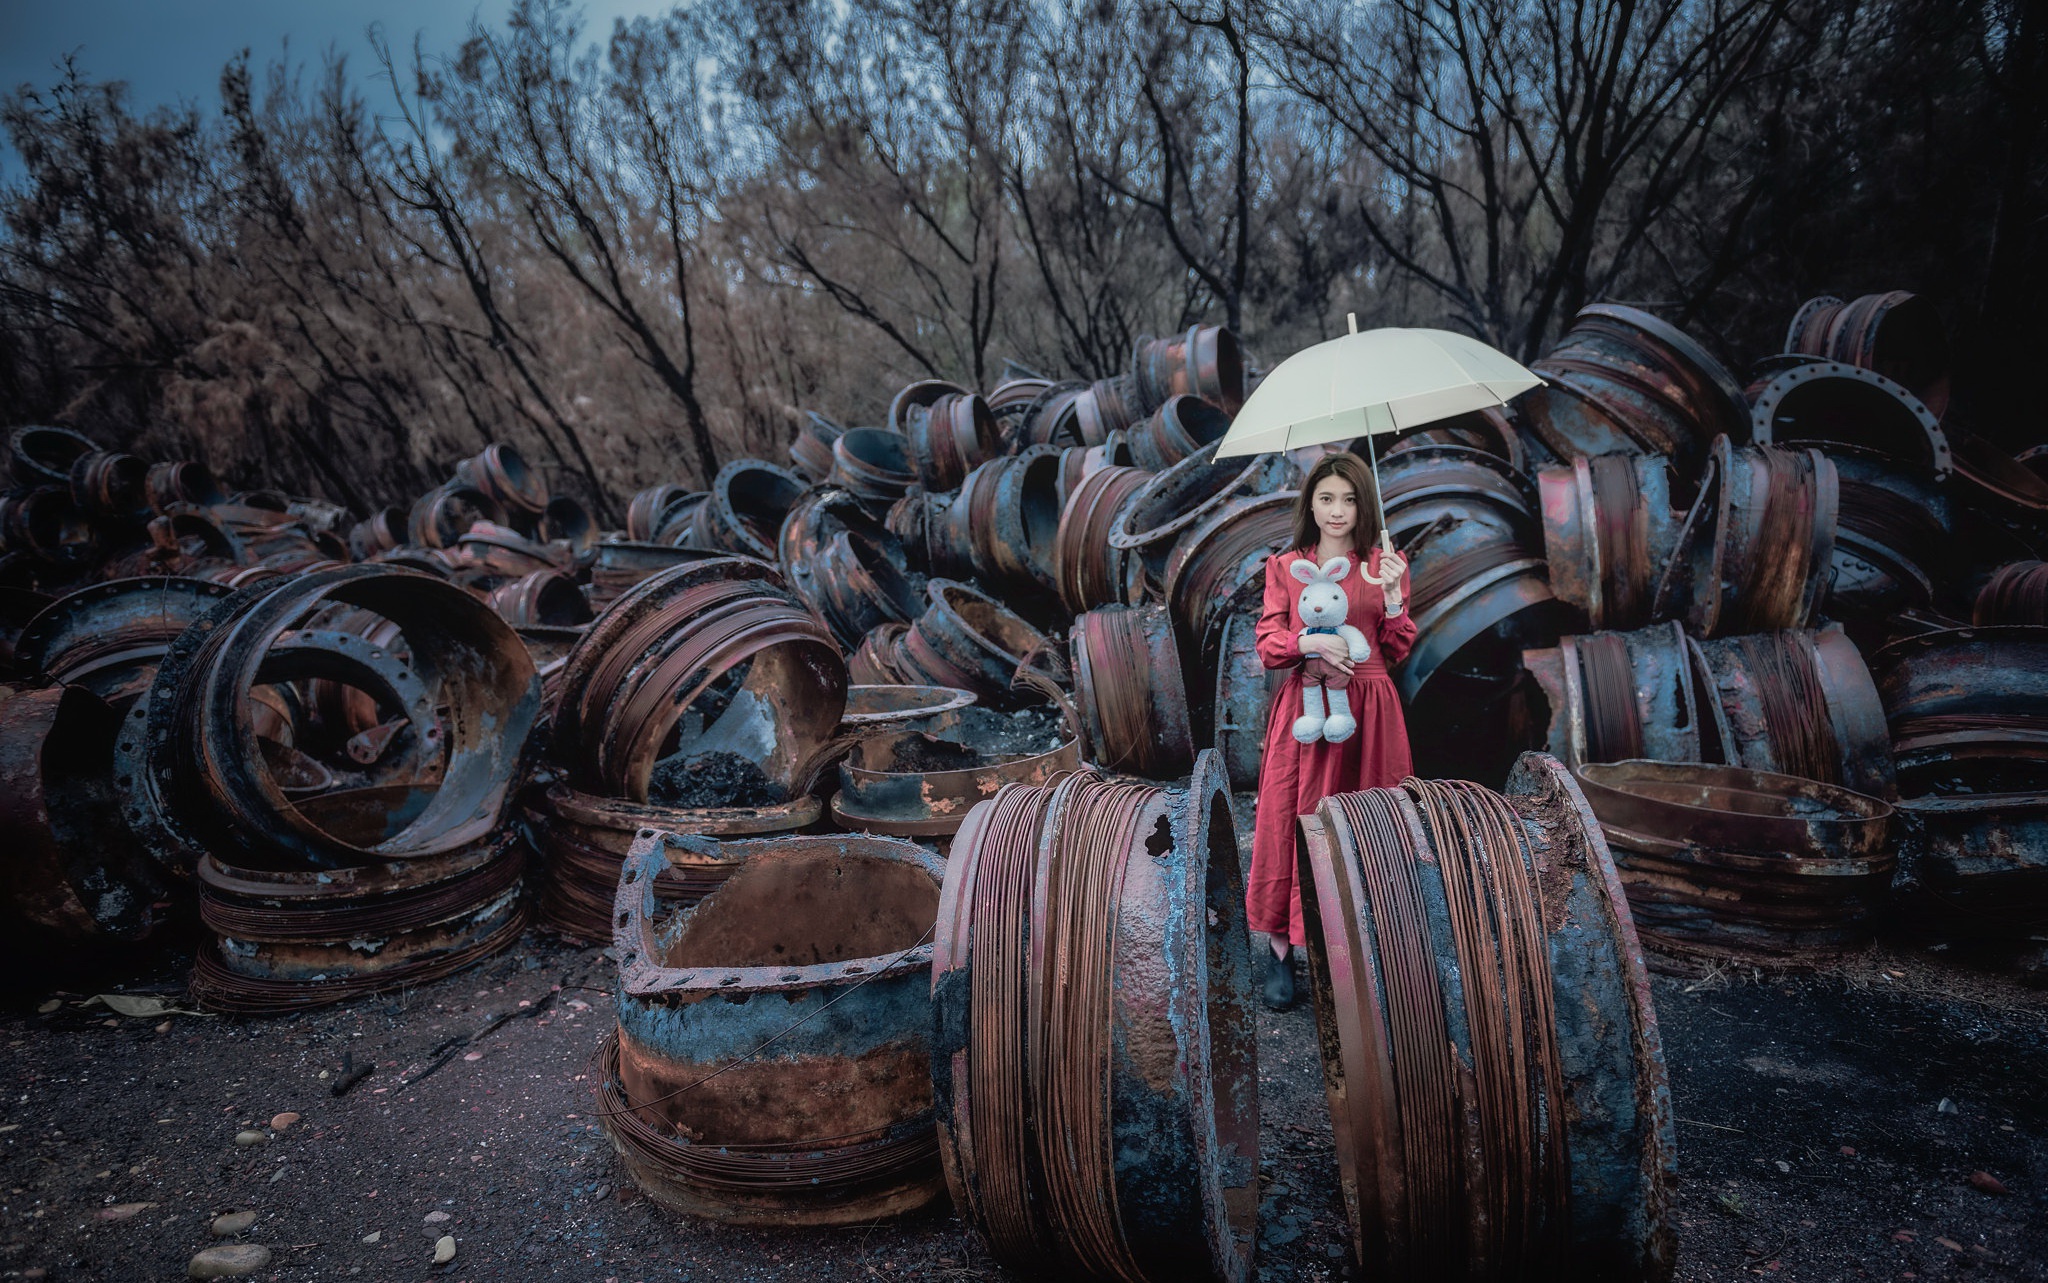
girl, girls, woman, model, person, photo, wallpaper, automotive tire, tire, wheel, water, plant, wood, synthetic rubber, sky, tree, mode of transport, automotive wheel system, grass, landscape, art, auto part, rolling, rim, circle, Environmental art, freezing, spoke, winter, metal, rock, natural rubber, personal protective equipment, pattern, visual arts, concrete, motor vehicle, still life photography, recreation, transport